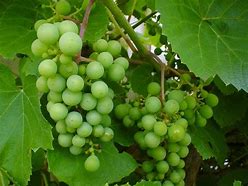
Label: Grapes